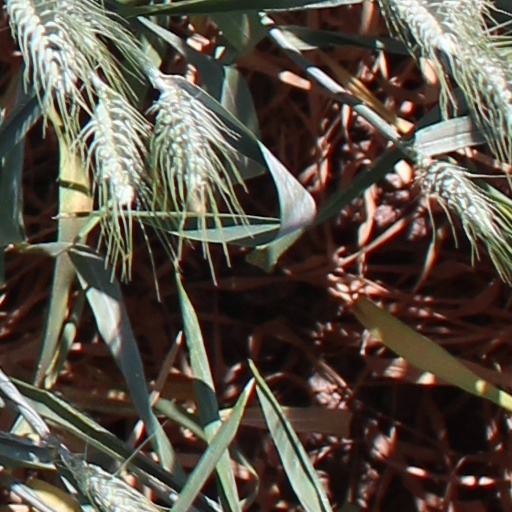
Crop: wheat